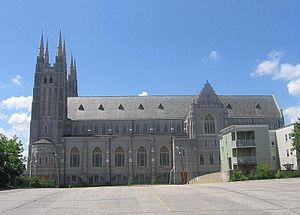
Basilique Saint-Pierre et Saint-Paul à Lewiston, Maine